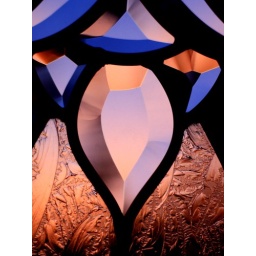
This is in the window on my front door at sunset.